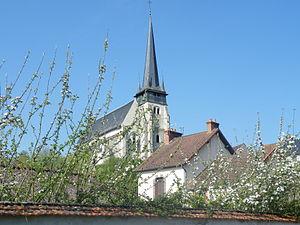
Photographie prise à Ouzouer sur Trézée - Par Yoann Ledey
Ouzouer-sur-Trézée est une commune française, située dans le département du Loiret en région Centre-Val de Loire.